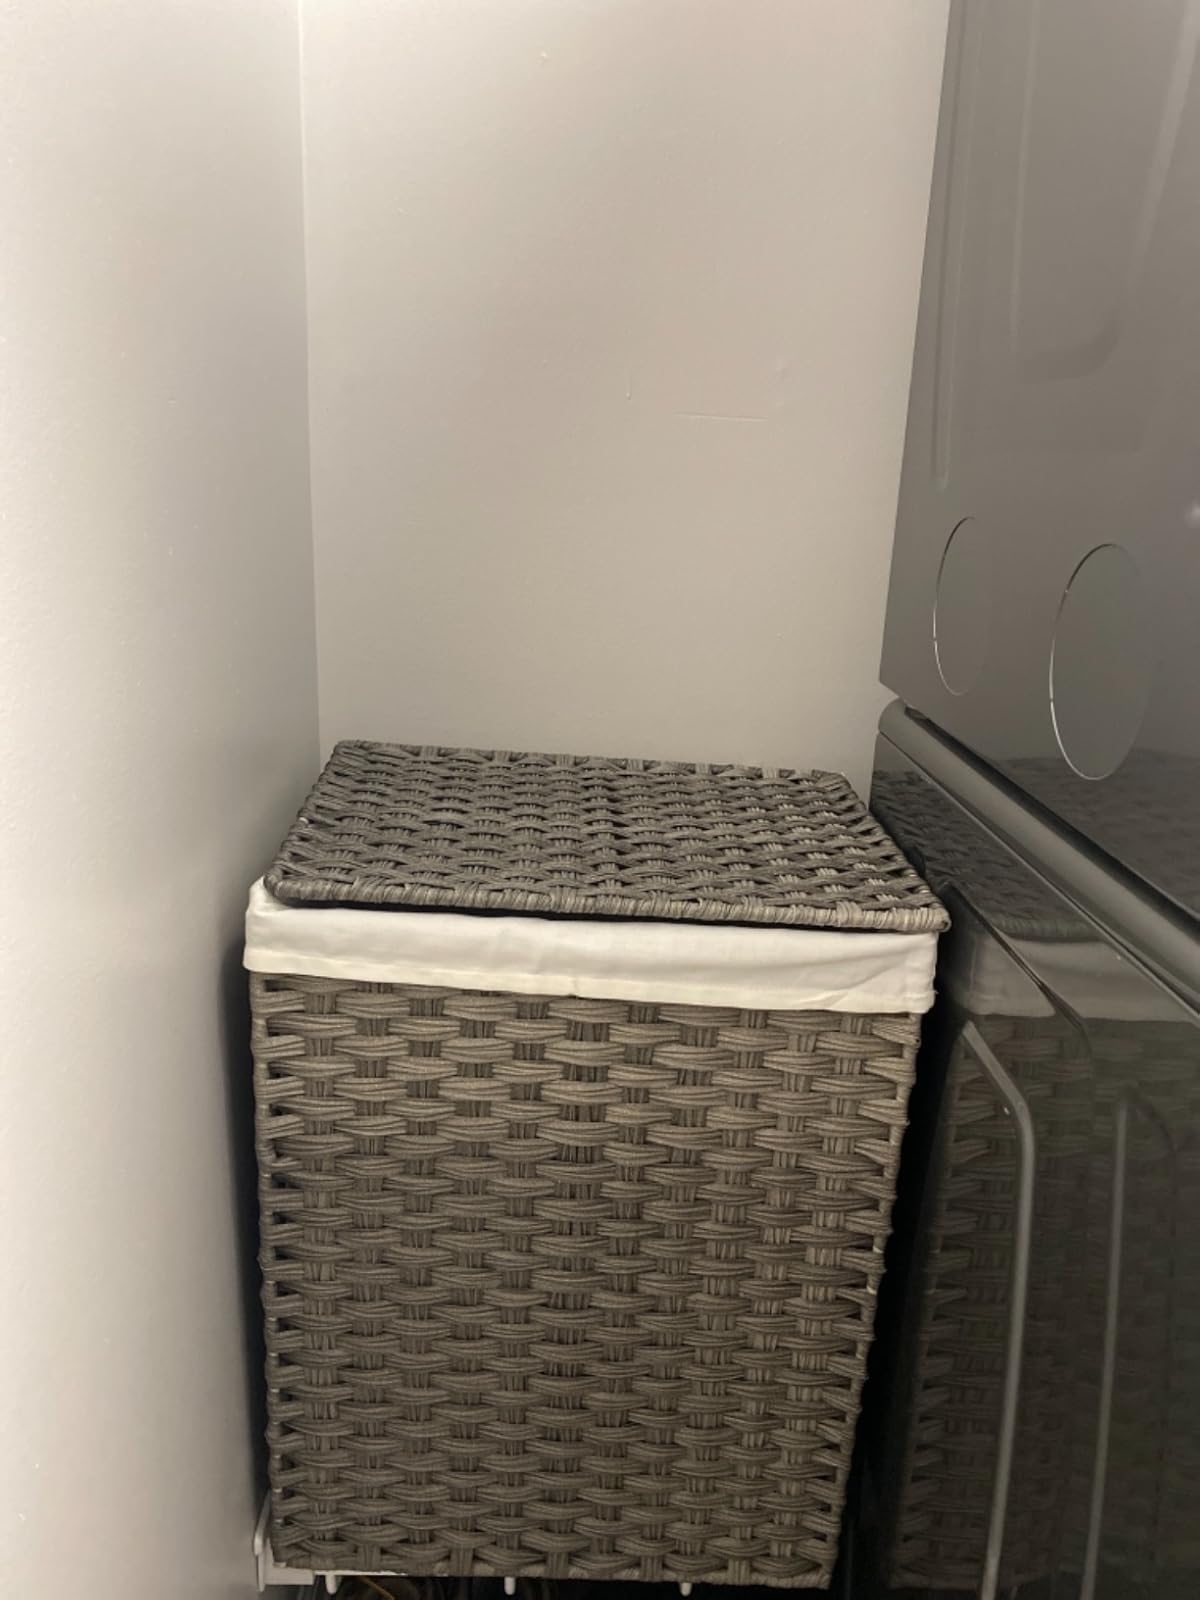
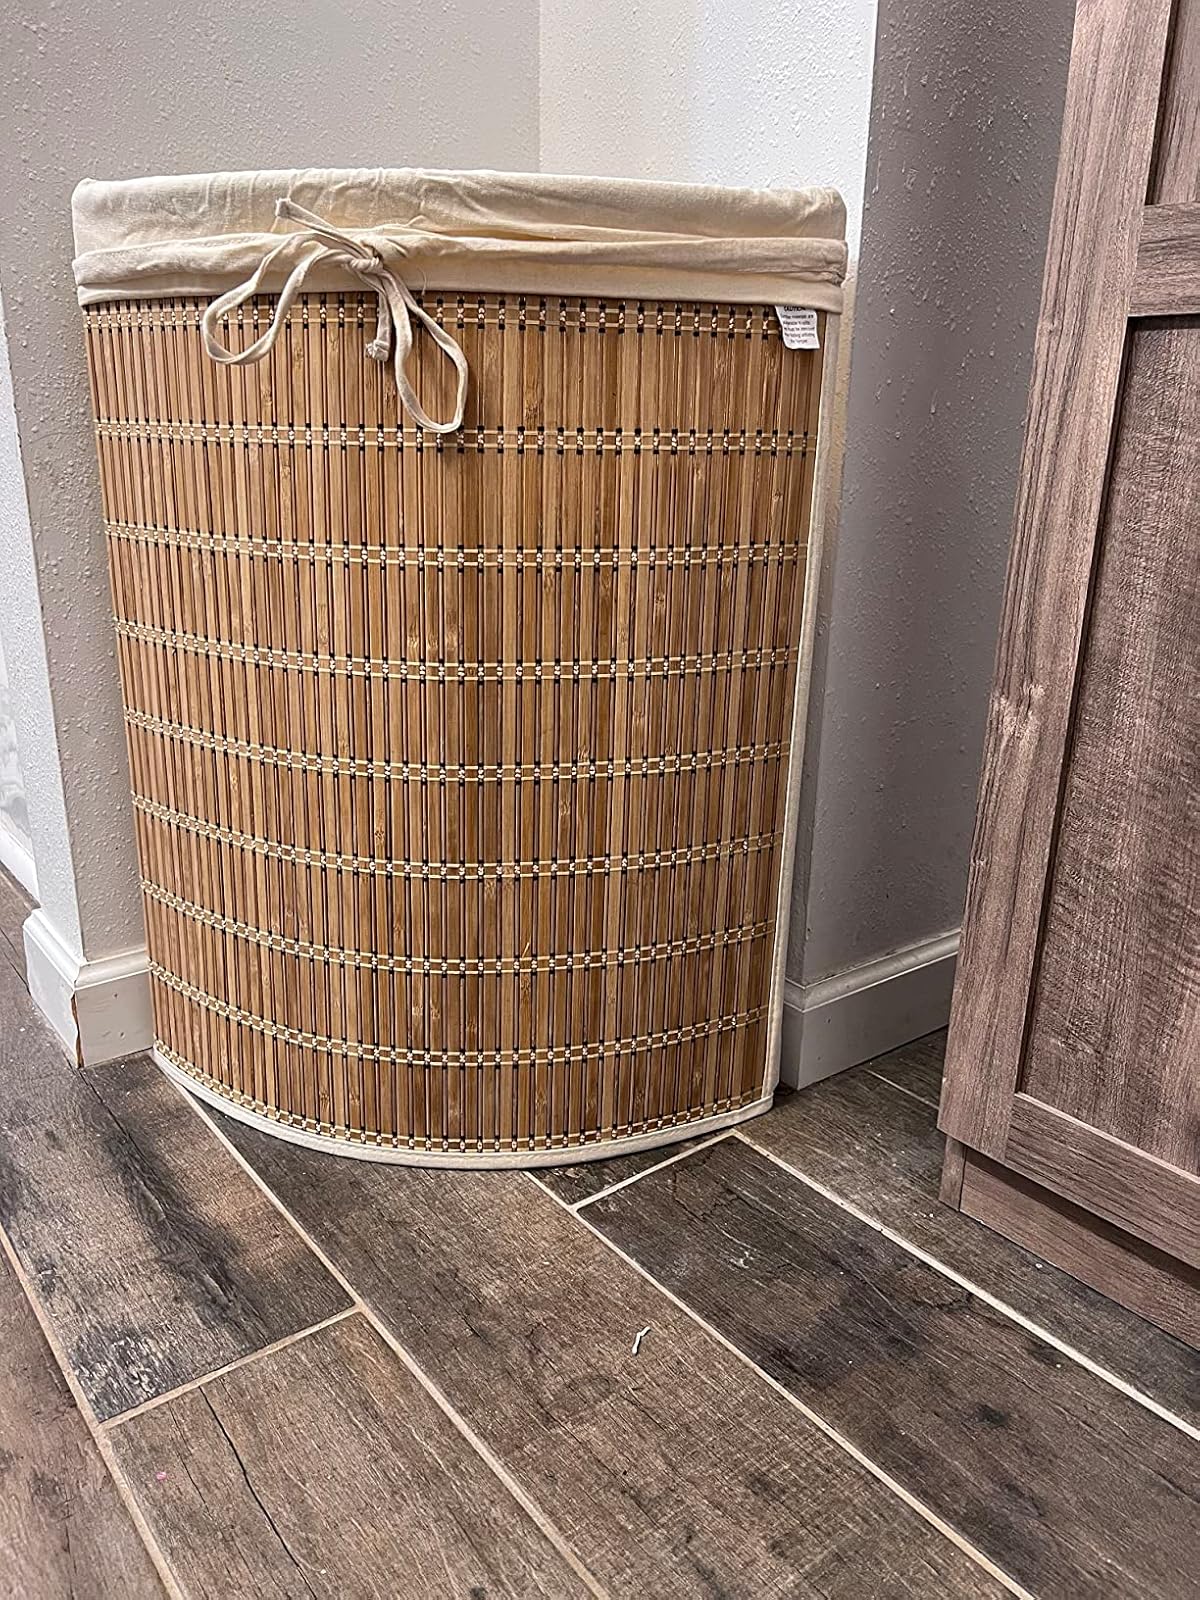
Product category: items_hamper
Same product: no